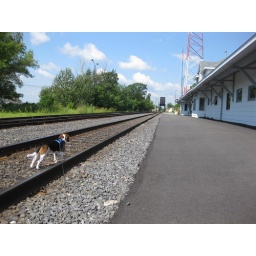
Bailey at the Ranier train station, looking towards Canada, which is just on the other side of the bridge in the background.